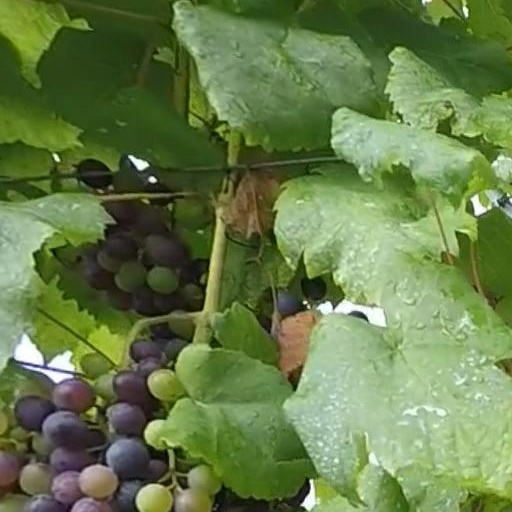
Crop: grape